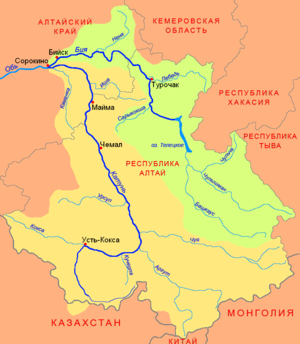
Tourotchak est un village de 6 500 habitants du nord de la république de l'Altaï en fédération de Russie qui est le chef-lieu administratif du raïon de Tourotchak. Il a été fondé en 1864.
Maïma est un village du nord-ouest de la république de l'Altaï en fédération de Russie, deuxième en importance après la capitale, Gorno-Altaïsk. C'est le chef-lieu administratif du raïon de Maïma et de la commune rurale du même nom. Elle comptait 15 344 habitants en 2002.
La Biia est une rivière de Russie, longue de 301 km qui en se combinant avec la Katoun donne naissance au fleuve Ob.
La Kamenka est une rivière de Russie qui coule dans le kraï de l'Altaï, en Sibérie occidentale. C'est un affluent de la Katoun en rive gauche, donc un sous-affluent de l'Ob.
Oust-Koksa est un village de la république de l’Altaï en Russie. Il doit son nom à la rivière Koksa, Oust signifiant embouchure. C'est le chef-lieu administratif du raïon d'Oust-Koksa. Huit villages et hameaux en dépendent.
Le Lebed est une rivière de Russie qui coule dans la République de l'Altaï en Sibérie occidentale. C'est un affluent de la Biia en rive droite, donc un sous-affluent de l'Ob.